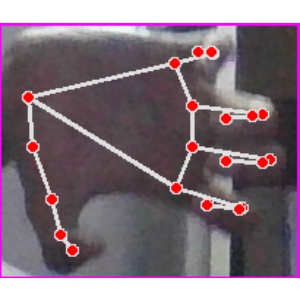
अक्षर: त